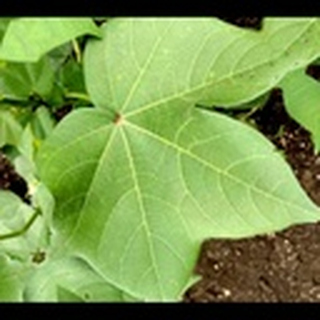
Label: healthy_cotton